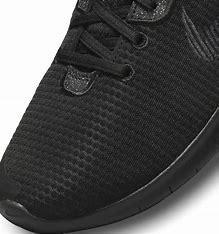
Brand: Nike
Model: Flex Experience Run 11 Next Nature